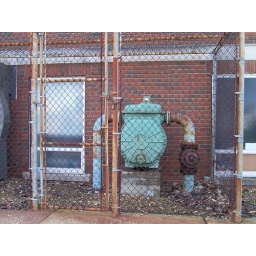
A very large gas meter creature held prisoner by some caging by a building in Manchester, Ohio.